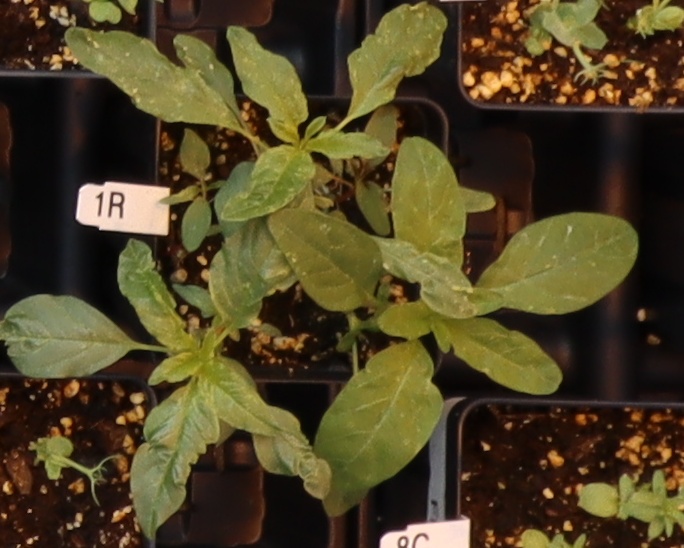
Label: Waterhemp